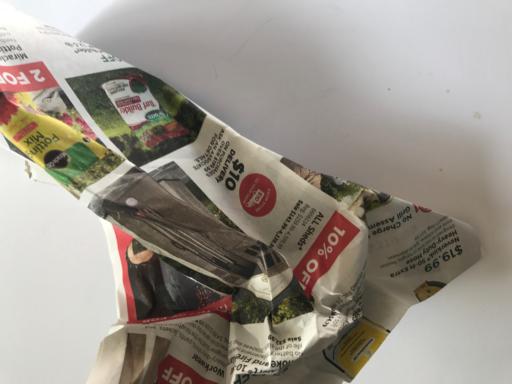
Label: paper